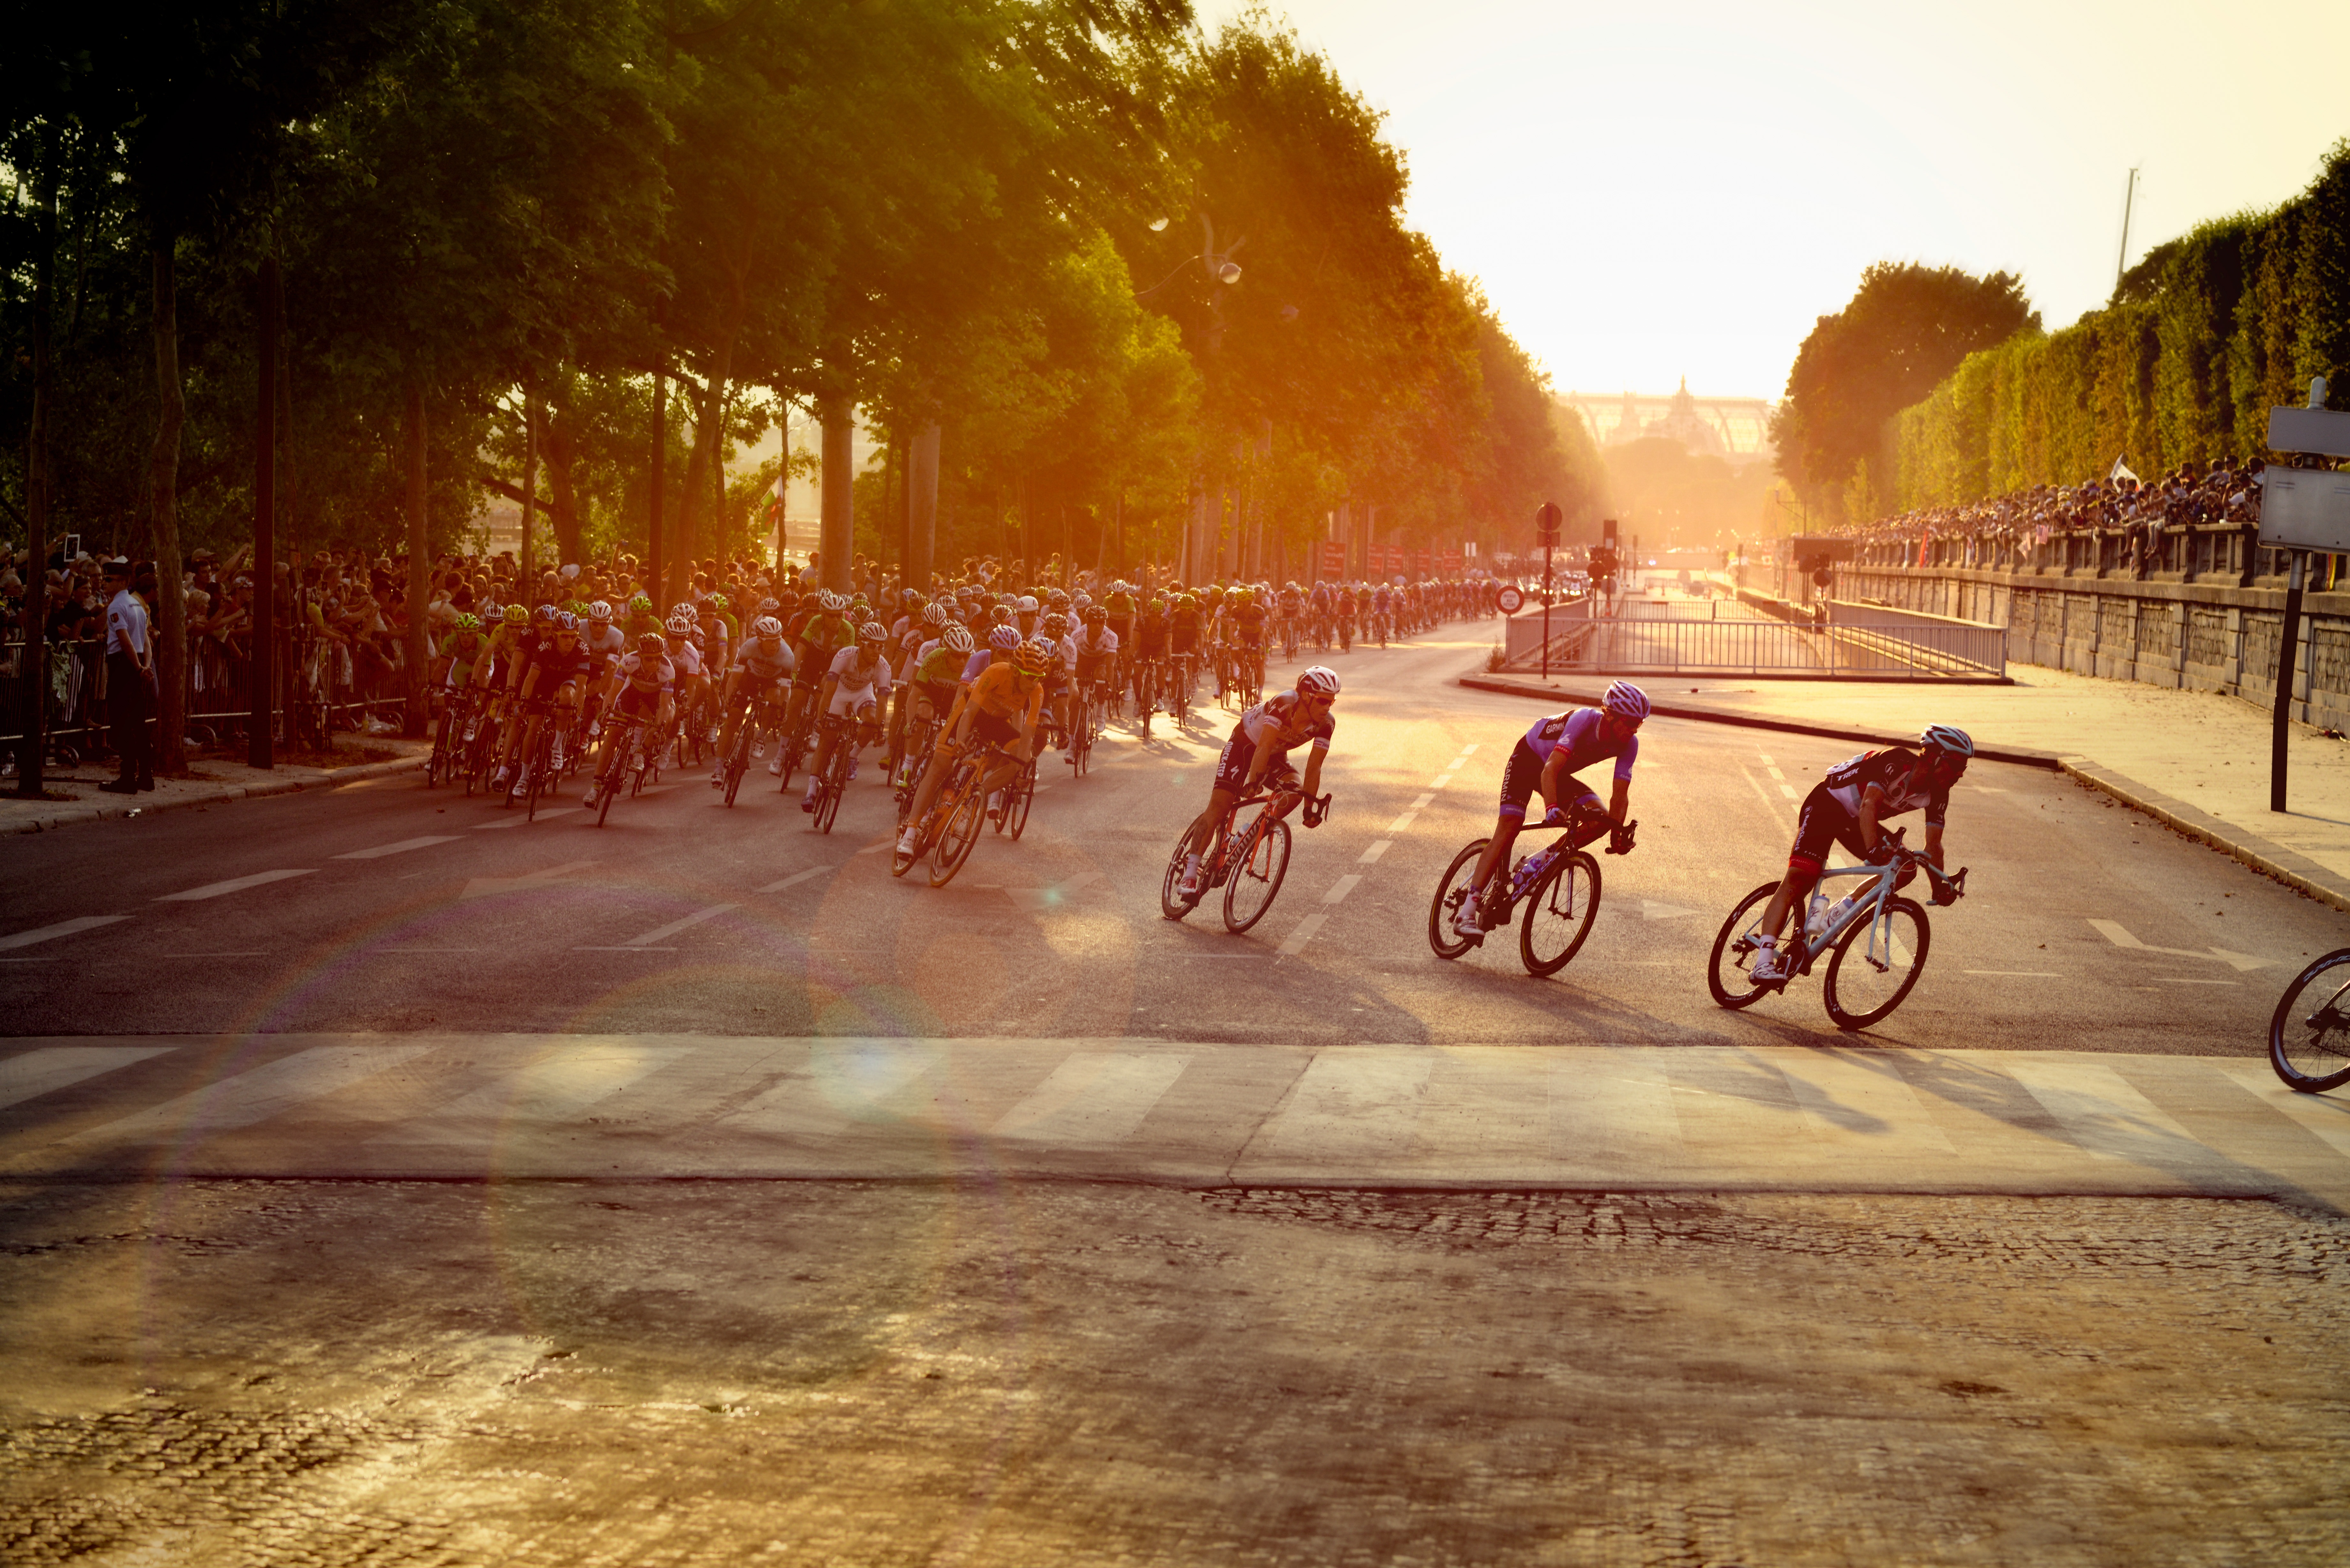
sport, night, morning, paris, motion, evening, speed, season, activity, race, competition, stage, tour de france, biking, athletes, final, cyclists, screenshot